Penmachno

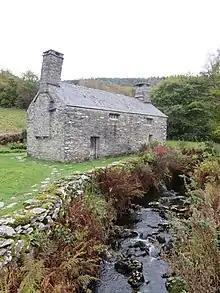
Ty Mawr Wybrnant

Poet, local historian, building contractor and quarry owner Owen Gethin Jones (1816 - 1883) was born, lived and died in Penmachno.